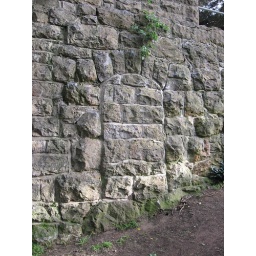
brick door in brick wall